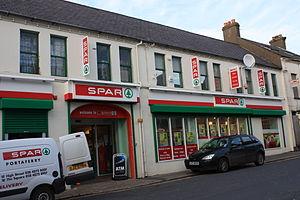
Cet article présente la liste d'enseignes de la grande distribution au Royaume-Uni, incluant les supermarchés, maxidiscompteurs, hypermarchés et les libres-services de gros et indiquant l'année de création dans le pays concerné et le nombre de magasins de l'enseigne.